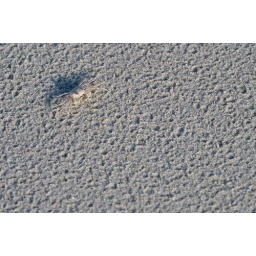
A ghost crab blends into the sand on the beach of Huntington Beach State Park in South Carolina.